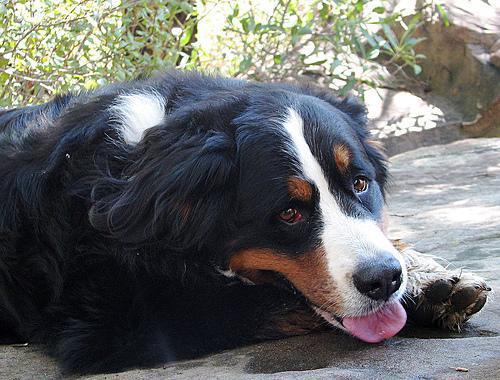
Bernese_mountain_dog